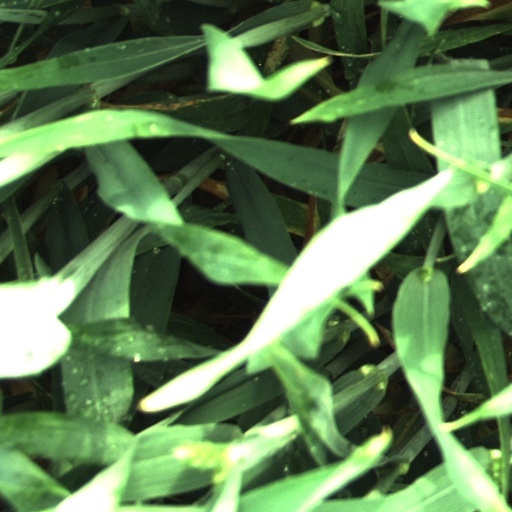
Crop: wheat